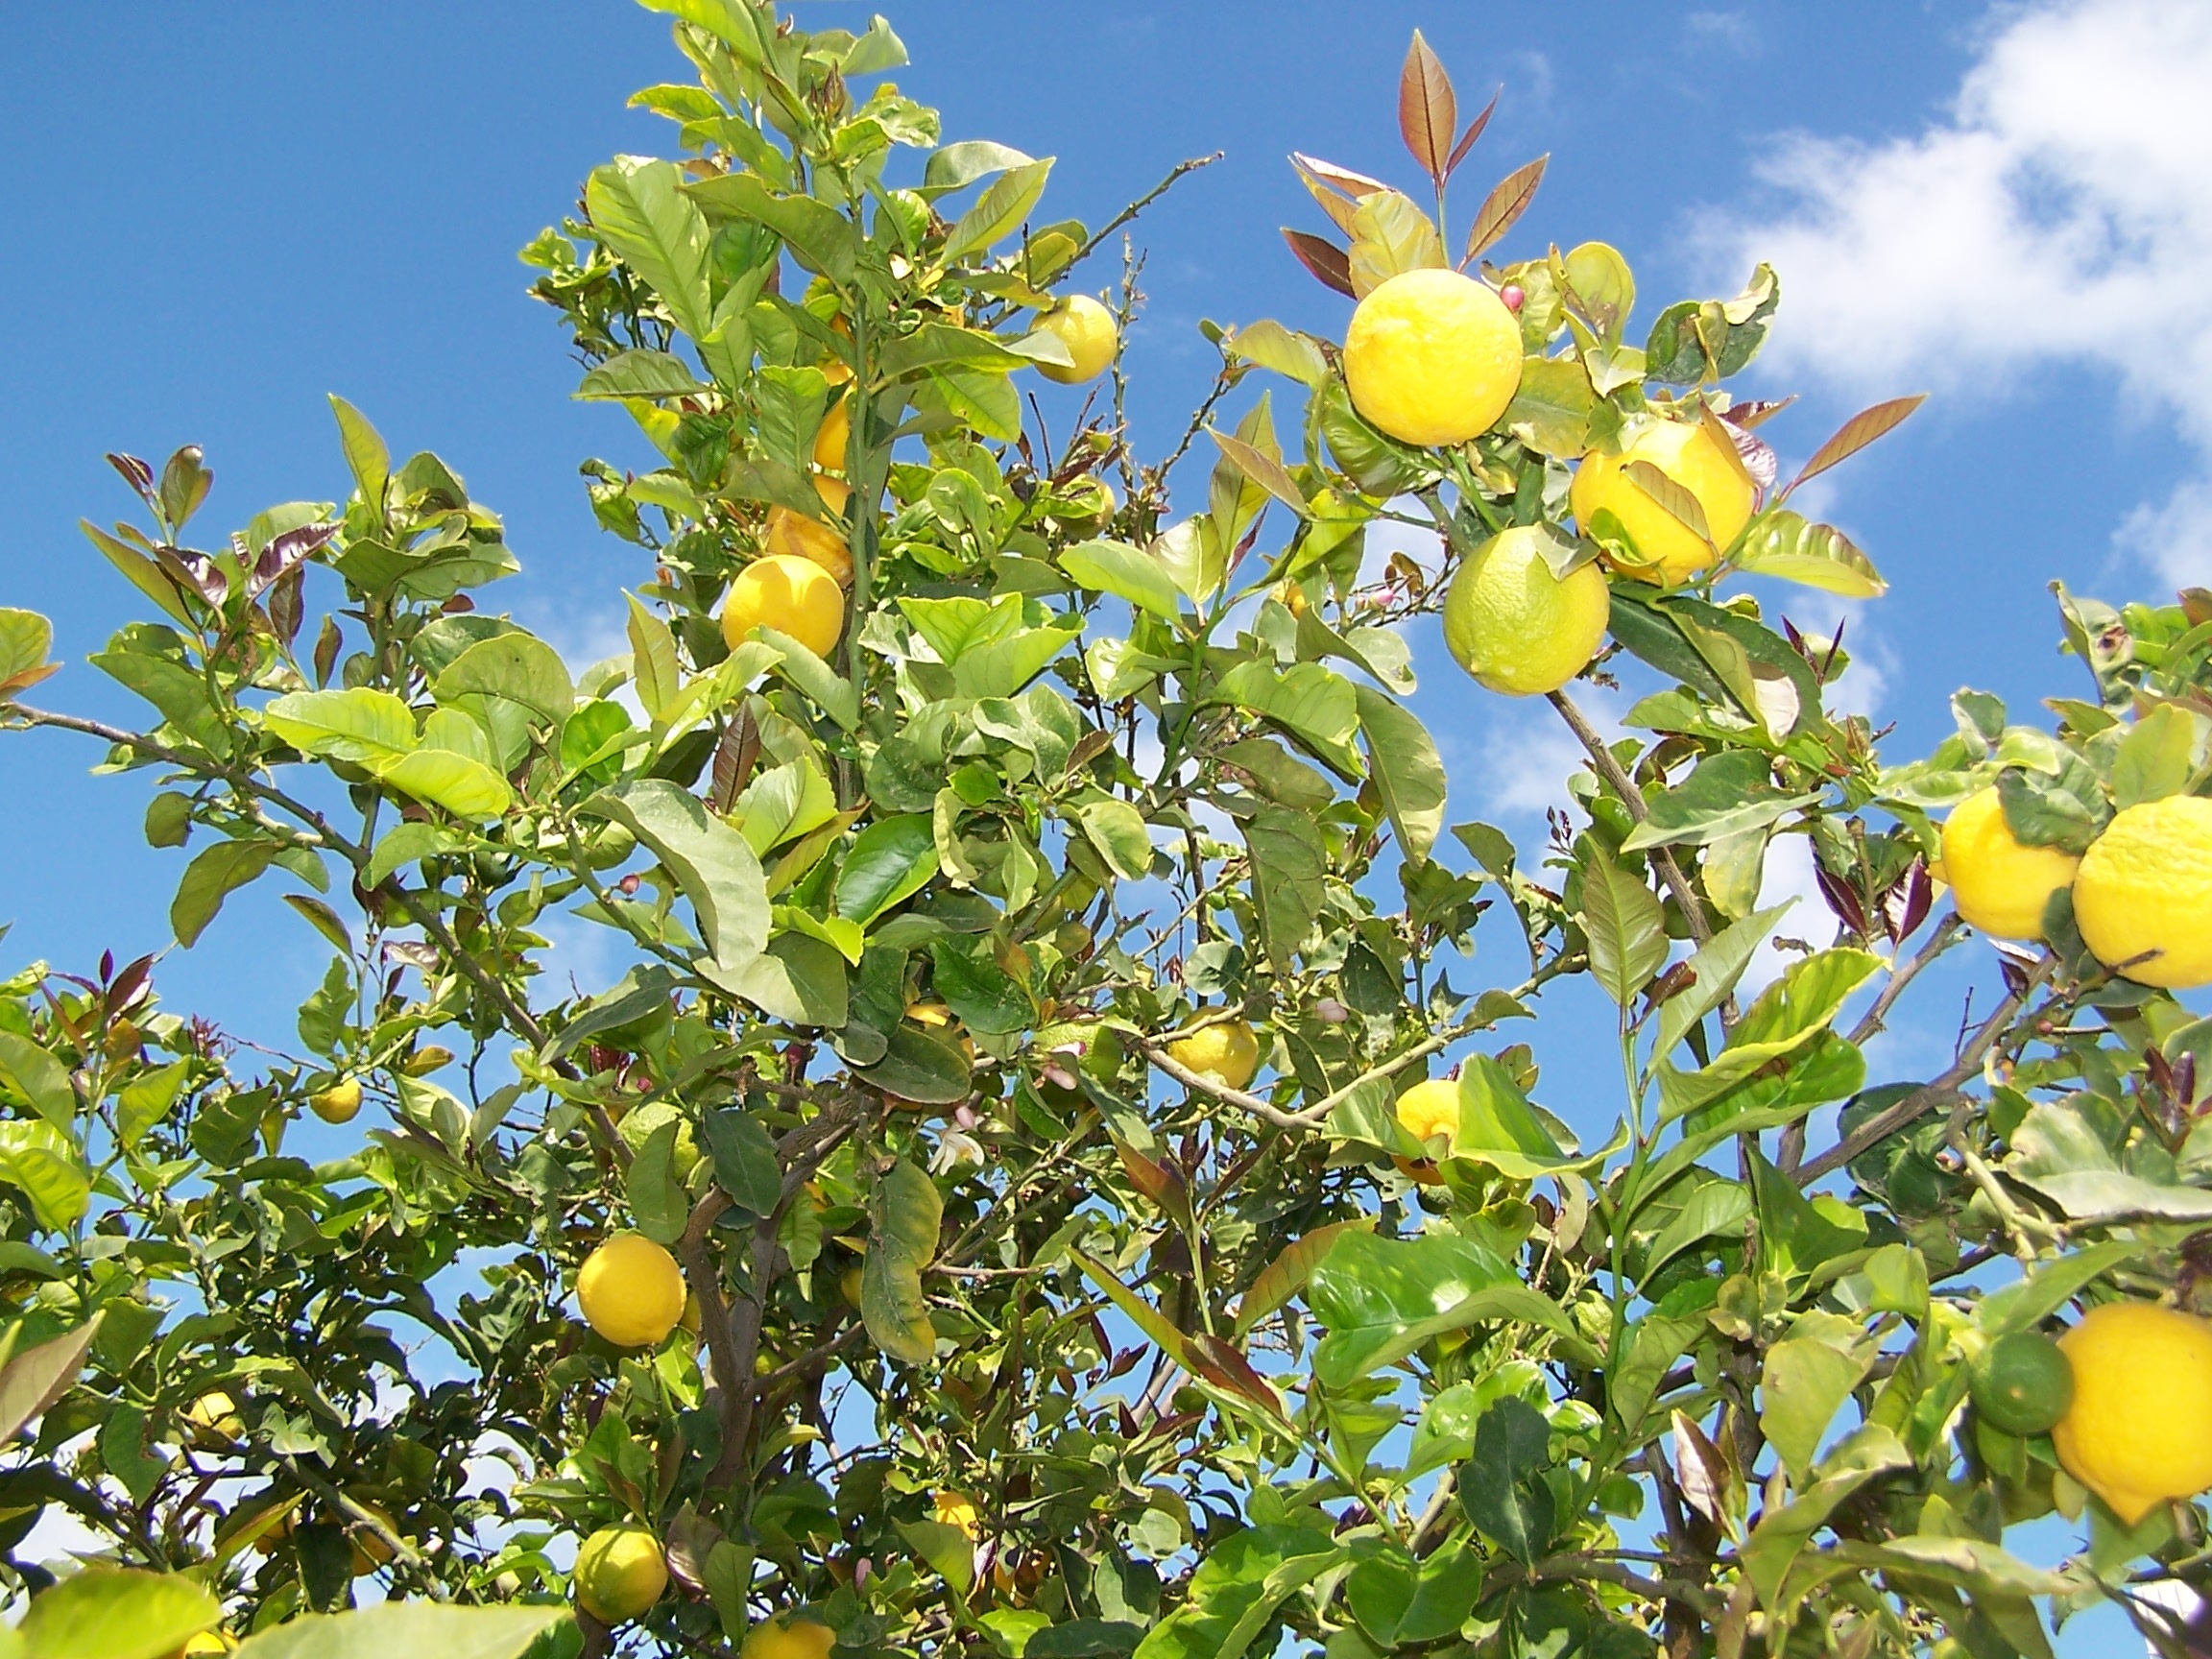
tree, branch, plant, fruit, flower, summer, food, mediterranean, produce, evergreen, lemon, lemon tree, shrub, greece, vitamins, citrus, citrus fruits, flowering plant, bitter orange, mediterranean garden, woody plant, land plant, yuzu